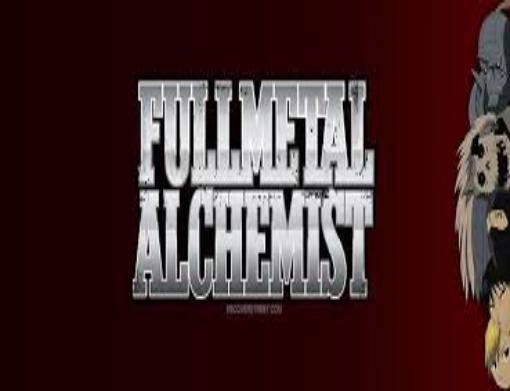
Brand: Alchemist
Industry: Clothes